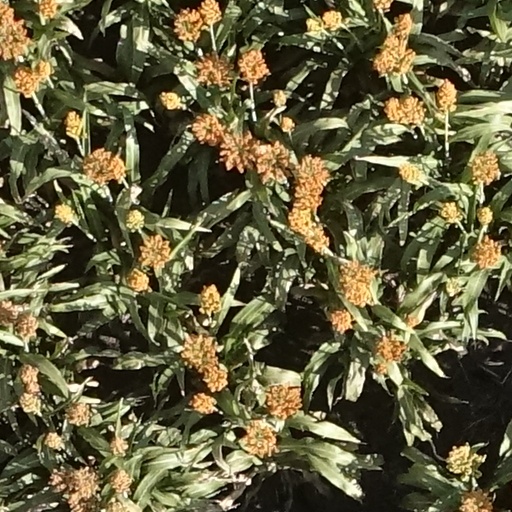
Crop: sorghum